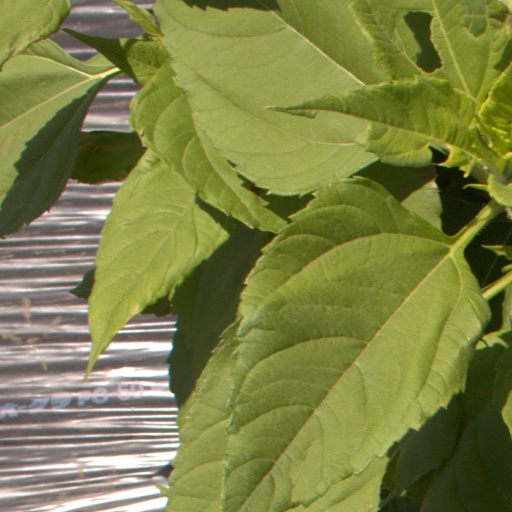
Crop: Jerusalem artichoke